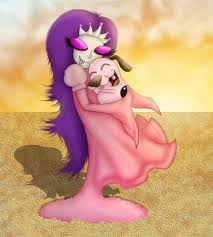
Portrait style: Cartoon Portrait